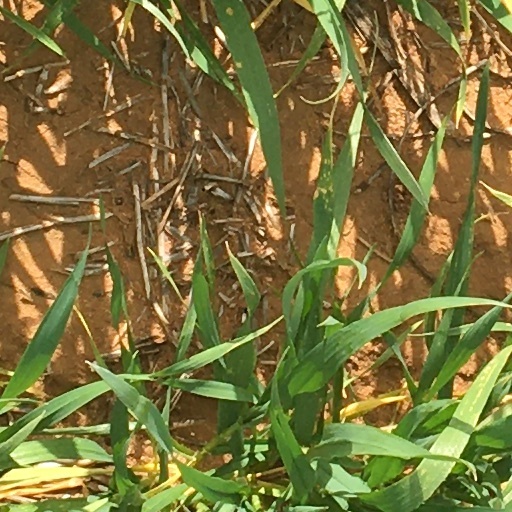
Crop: wheat